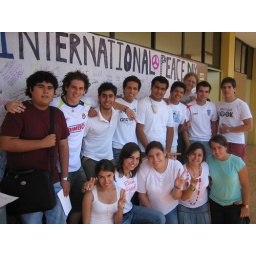
more group of kids standing in front of the commitment wall